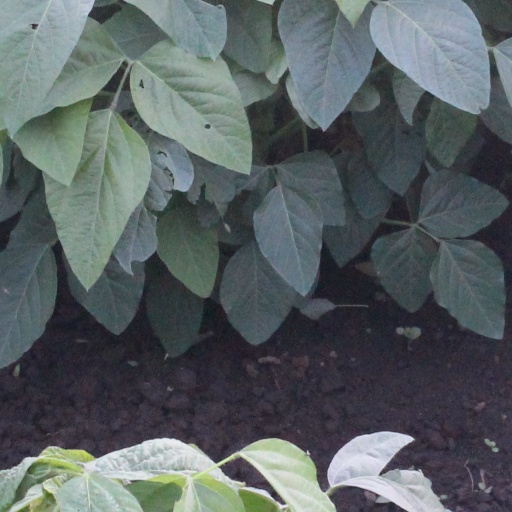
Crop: soybean